North American P-51 Mustang

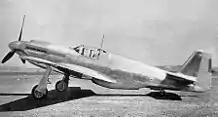
North American NA-73X, with a short carburetor air-intake scoop and the frameless, rounded windshield: On the production Mustang Mk Is, the frameless windshield was replaced with a three-piece unit that incorporated a bullet-resistant windshield.

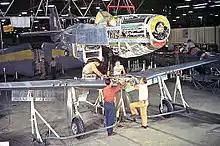
P-51D on the Inglewood assembly line

In 1938, the British government established a purchasing commission in the United States, headed by Sir Henry Self. Self was given overall responsibility for RAF production, research, and development, and also served with Sir Wilfrid Freeman, the Air Member for Development and Production. Self also sat on the British Air Council Subcommittee on Supply (or "Supply Committee"), and one of his tasks was to organize the manufacturing and supply of American fighter aircraft for the RAF. At the time, the choice was very limited, as no US aircraft then in production or flying met European standards, with only the Curtiss P-40 Tomahawk coming close. The Curtiss-Wright plant was running at capacity, so P-40s were in short supply.